Bonneyville Mill

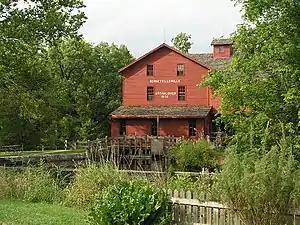
Bonneyville Mill, July 2008

Bonneyville Mills is a historic grist mill located at Bonneyville Mills in York Township, Elkhart County, Indiana. It was built in 1832, and is a -story, square, heavy timber-frame building on a stone foundation. It measures 40 feet by 40 feet and has several shed additions. The mill was converted to electric power in 1919 and restored in the 1970s. The last private owner of the mill, W. Frank Mauck, died in 1981.